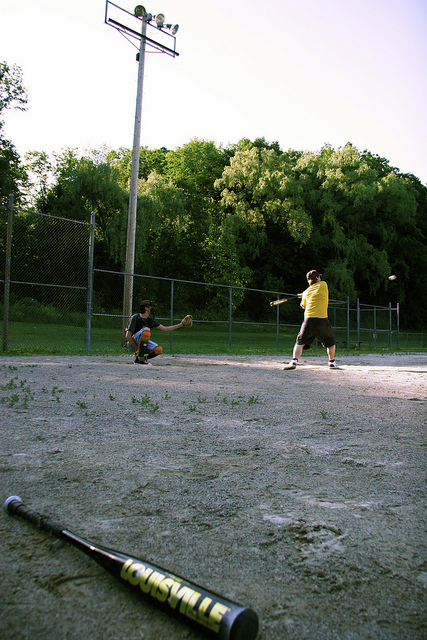
hai cậu bé đang chơi bóng chày ở trên sân